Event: Nepal Earthquake
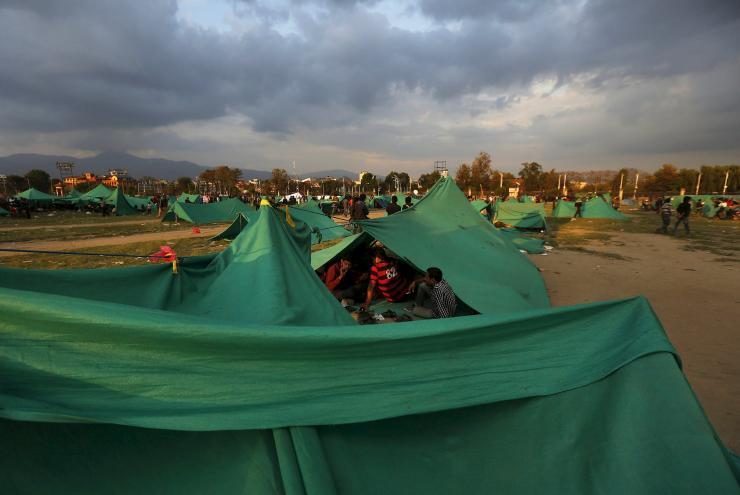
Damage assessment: no_damage